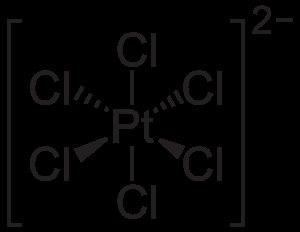
Un hexachloroplatinate est un composé chimique contenant le dianion hexachloroplatinate, de formule [PtCl₆]²⁻. L'acide chloroplatinique est un exemple.